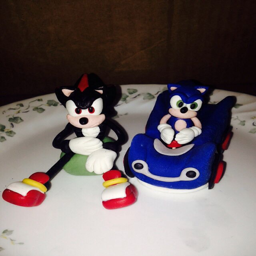
film character and fondant figures for a cake by me ... cakes !